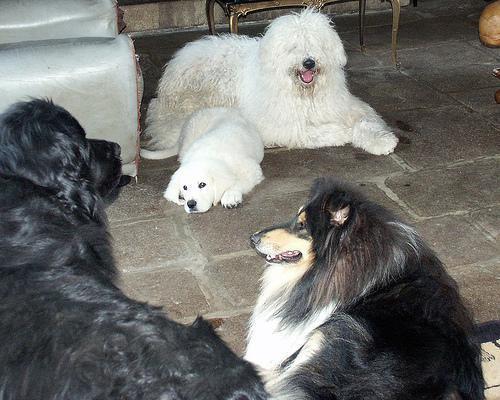
komondor